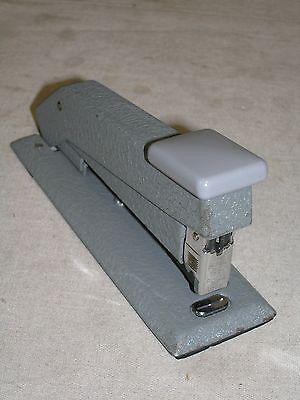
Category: stapler